Smuggling tunnel

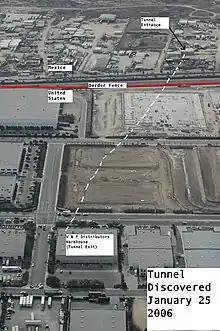
Route of a Sinaloa Cartel drug tunnel under the US/Mexico border

Smuggling tunnels are secret passages used for the smuggling of goods and people. The term is also used where the tunnels are built in response to a siege.